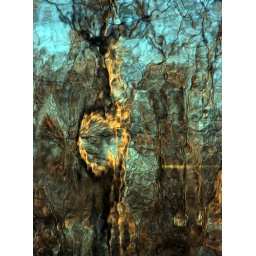
london plane tree in old plate glass window